Madge Sinclair

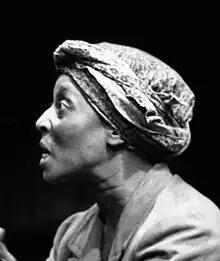
Sinclair on stage in 1986

Madge Dorita Sinclair CD (née Walters; April 28, 1938 – December 20, 1995) was a Jamaican actress best known for her roles in "Cornbread, Earl and Me" (1975), "Convoy" (1978), "Coming to America" (1988), "Trapper John, M.D." (1980–1986), and the ABC TV miniseries "Roots" (1977). Sinclair also voiced the character of Sarabi, Mufasa's mate and Simba's mother, in the Disney animated feature film "The Lion King" (1994). A five-time Emmy Award nominee, Sinclair won the Primetime Emmy Award for Outstanding Supporting Actress in a Drama Series for her role as "Empress" Josephine in "Gabriel's Fire" in 1991.